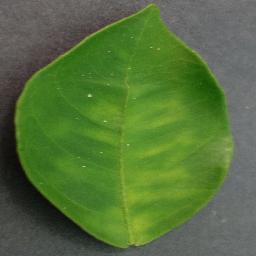
Label: Orange___Haunglongbing_(Citrus_greening)